Zaha Hadid

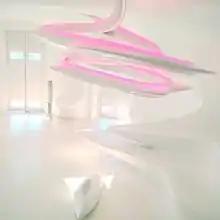
Hadid's fluid interior of the Silken Puerta America in Madrid

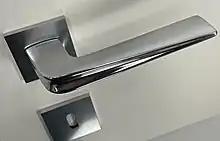
Chevron doorhandle for Olivari

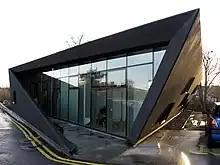
Maggie's Centre, Kirkcaldy, Scotland

Hadid also undertook some high-profile interior work, including the "Mind Zone" at the Millennium Dome in London as well as creating fluid furniture installations within the Georgian surroundings of Home House private members club in Marylebone, and the Z.CAR hydrogen-powered, three-wheeled automobile, amongst many other designs.